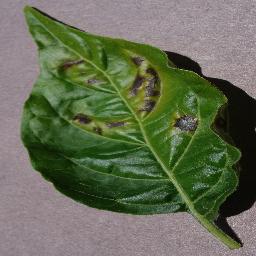
Label: Pepper,_bell___Bacterial_spot